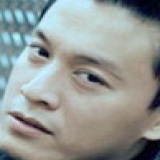
ca sĩ Lam Trường